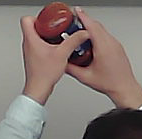
Product: barilla_pomodoro